Boris Nadezhdin

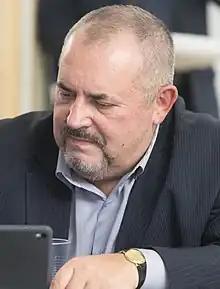
Nadezhdin in 2017

Boris Borisovich Nadezhdin (born 26 April 1963) is a Russian opposition politician. He served in the State Duma from 1999 to 2003. He was also a municipal councillor in Moscow and was considered to be a close ally of opposition politician Boris Nemtsov who was murdered.